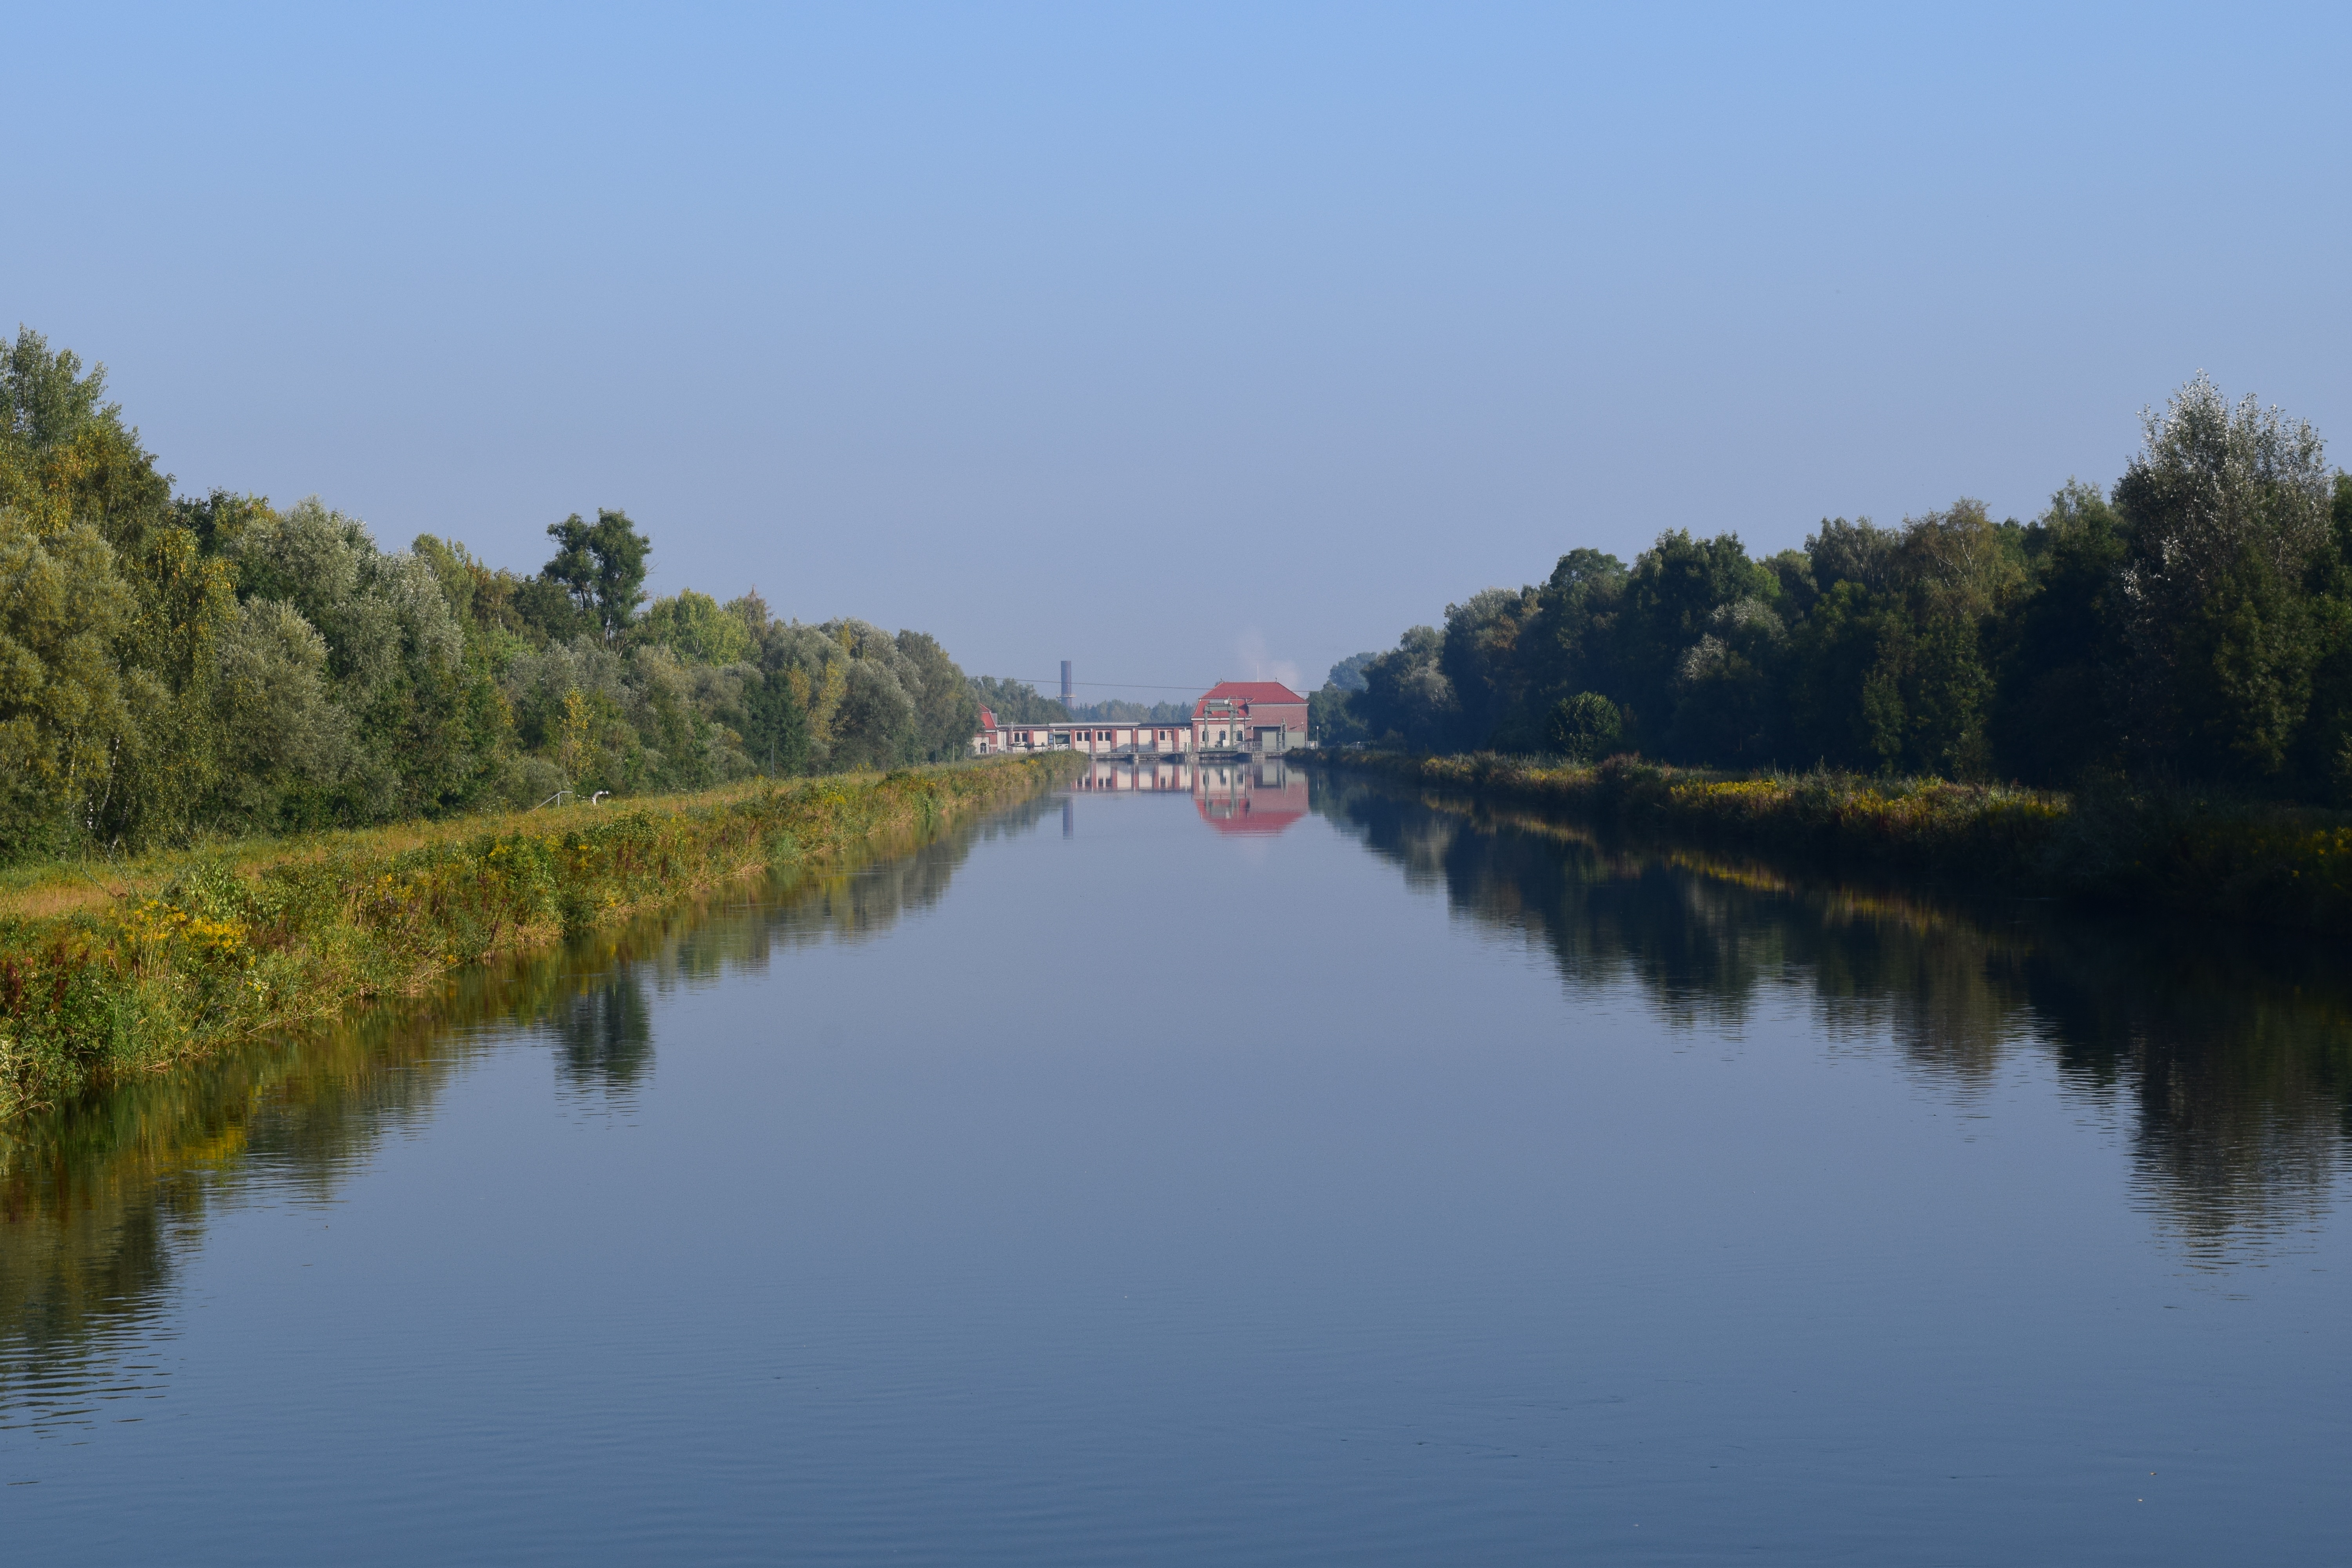
landscape, tree, water, nature, bridge, lake, river, canal, pond, clear, green, reflection, smooth, blue, reservoir, waterway, body of water, trees, channel, quiet, mood, loch, mirroring, landform, geographical feature